Kelly Rowland

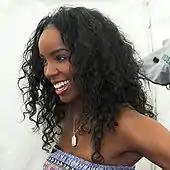
Rowland in 2008

In June 2007, Kelly Rowland embarked on the Ms. Kelly Tour to promote her second solo album "Ms. Kelly". The five-date tour visited Europe, North America, Africa, and Asia. "Ms. Kelly" was released on July 3, 2007, in the United States. Originally titled "My Story", the album's first version was actually scheduled for a June 2006 release, but Rowland, her management and Columbia Records decided to shelve the album at the last minute to re-work a version with a different vibe as the singer considered the final track listing "too full of midtempos and ballads." Rowland eventually consulted additional producers to collaborate on the album, including Billy Mann, Mysto & Pizzi, Sean Garrett, Scott Storch, and Polow da Don. Upon its release, "Ms. Kelly" debuted at number six on the "Billboard" 200 and number two on the R&B/Hip-Hop Albums chart, with first-week sales of 86,000 copies. Outside the US, the album widely failed to reprise the success of "Simply Deep", barely reaching the top-forty on the majority of all charts it appeared on, except for the UK, where it opened at number 37.